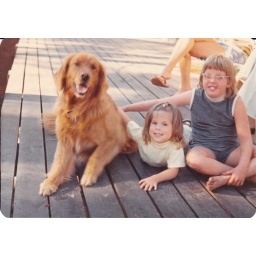
Sam the Dog, Myself and a little girl from down the street at Nana's house in So. Lake Tahoe.